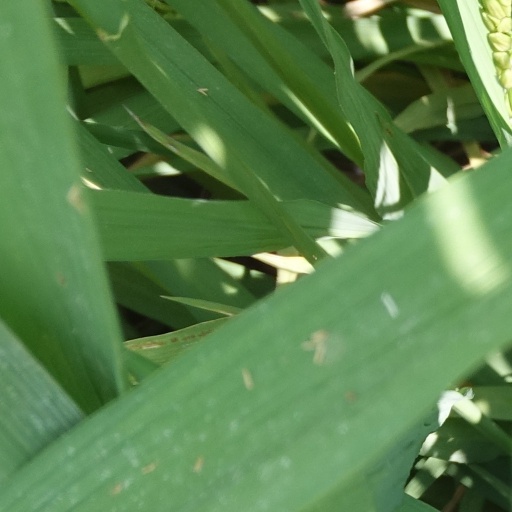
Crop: rice